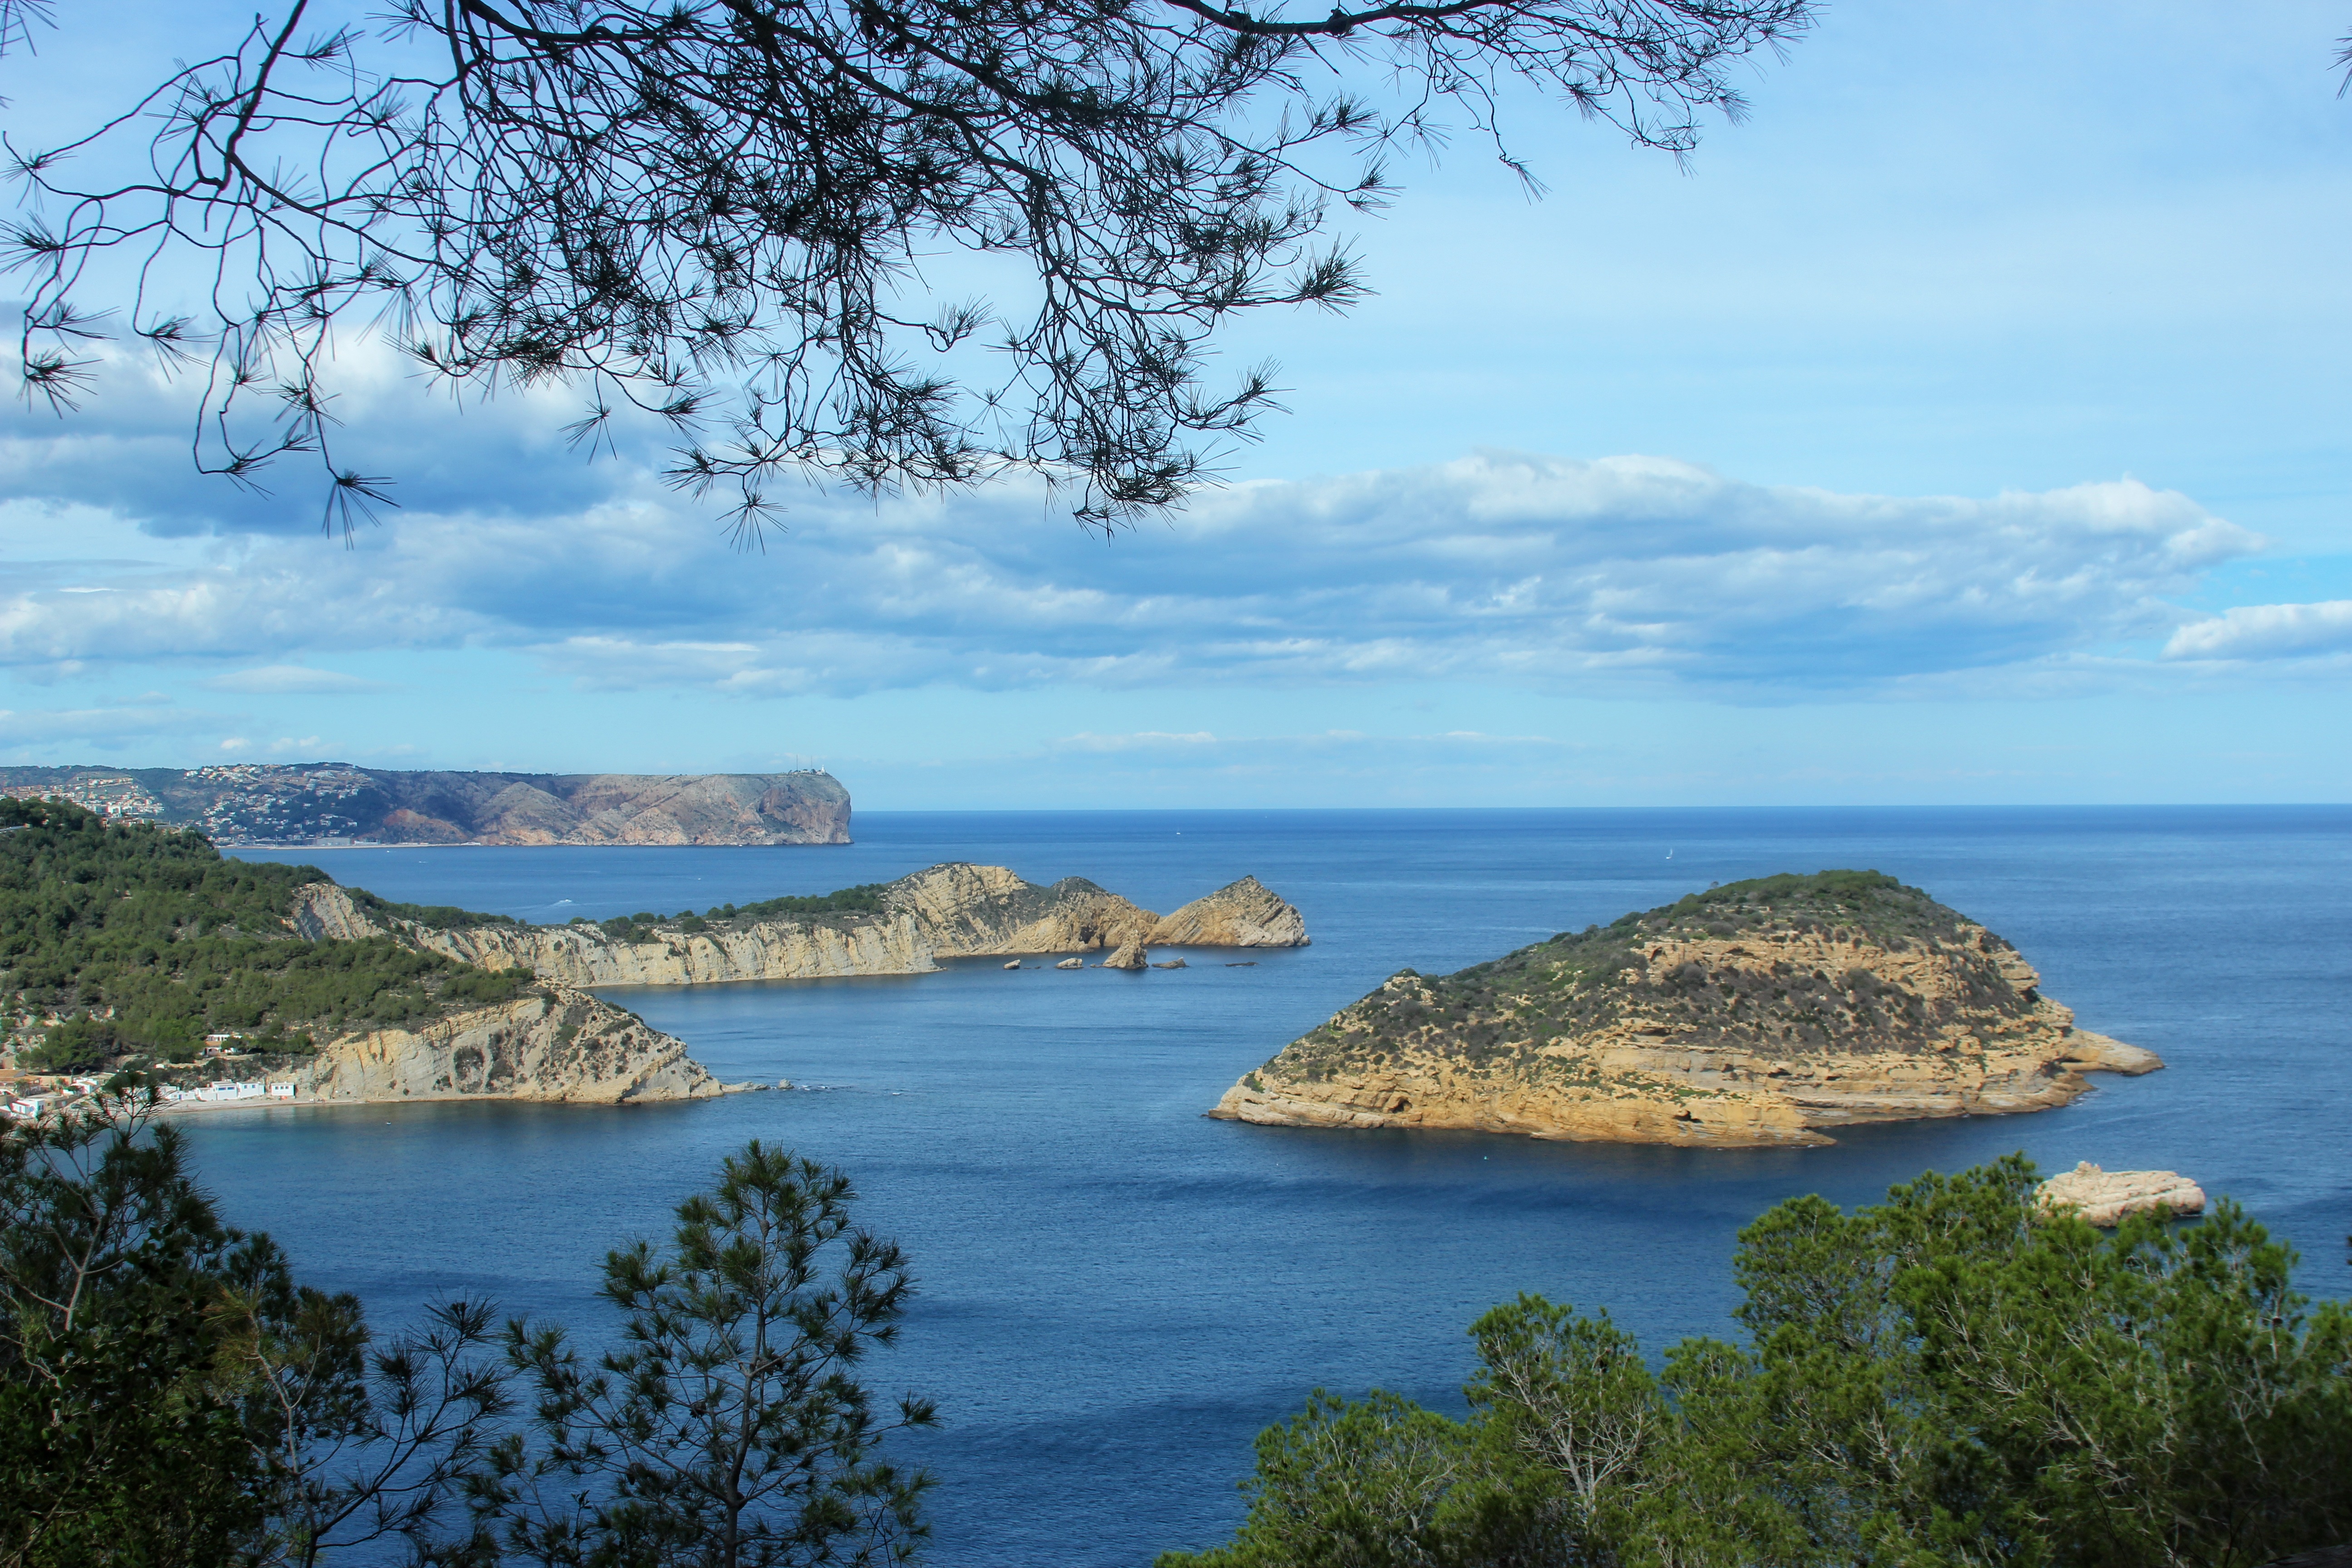
beach, landscape, sea, coast, rock, ocean, shore, lake, cliff, cove, bay, island, terrain, body of water, spain, loch, cape, islet, landform, javea, geographical feature